Guns N' Roses

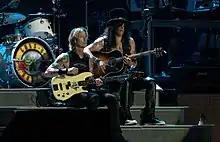
Both bassist Duff McKagan (left) and guitarist Slash (right) returned to the band in 2016.

On July 27, 2015, guitarist DJ Ashba left the band, citing his commitments to his family and his other band, Ashba released a statement saying "I have reached a point in my life where I feel it's time to dedicate myself to my band Sixx:A.M., my adoring wife and family, and to the many new adventures that the future holds for me." Several days later, music journalist Gary Graff reported that a 'confirmed source within the band' had told him that Ron Thal had left the band after the 2014 tour. No official announcement from Thal or the band was made. Tommy Stinson then left the band, citing personal reasons making him unavailable to tour.